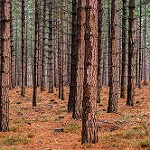
Scene: Outdoor